Mary of Nassau-Siegen (1418–1472)

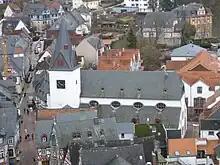
The Unionskirche in Idstein. Photo: Frank Winkelmann, 2011.

Mary died on 11 October 1472 and was buried in the Unionskirche in Idstein. The epitaph once placed in the choir for Mary and John, which probably disappeared when the church was rebuilt after 1660, showed the couple standing side by side. John wore the body armour typical for the time and a rosary instead of a sword, as well as a lance. To his right, Mary was depicted in a long robe, cloak, veil and holding a rosary. At the feet of both figures were their coats of arms, at the heads the crests. At the edge of the epitaph was the inscription:'+ Anno d(omi)ni m cccc Ixxii / die ii me(n)s(i)s octobris o(biit) G(e)n(er)osa d(omi)na maria ac nassawe comitissa i(n) nassawe / c(uius) a(n)i(m)a req(ui)escat i(n) pace. Anno d(omi)ni m cccc / Ixxx die me(n)s(i)s ix may o(biit) nobil(is) ac gen(er)os(us) d(omi)n(us) Joh(anne)s Comes i(n) nassau d(omi)n(u)s i(n) Itstein et i(n) Wisbaden / cui(us) a(n)i(m)a req(ui)escat i(n) pace.' All that remains of the epitaph is a drawing made by from his "Epitaphienbuch", published in 1632.